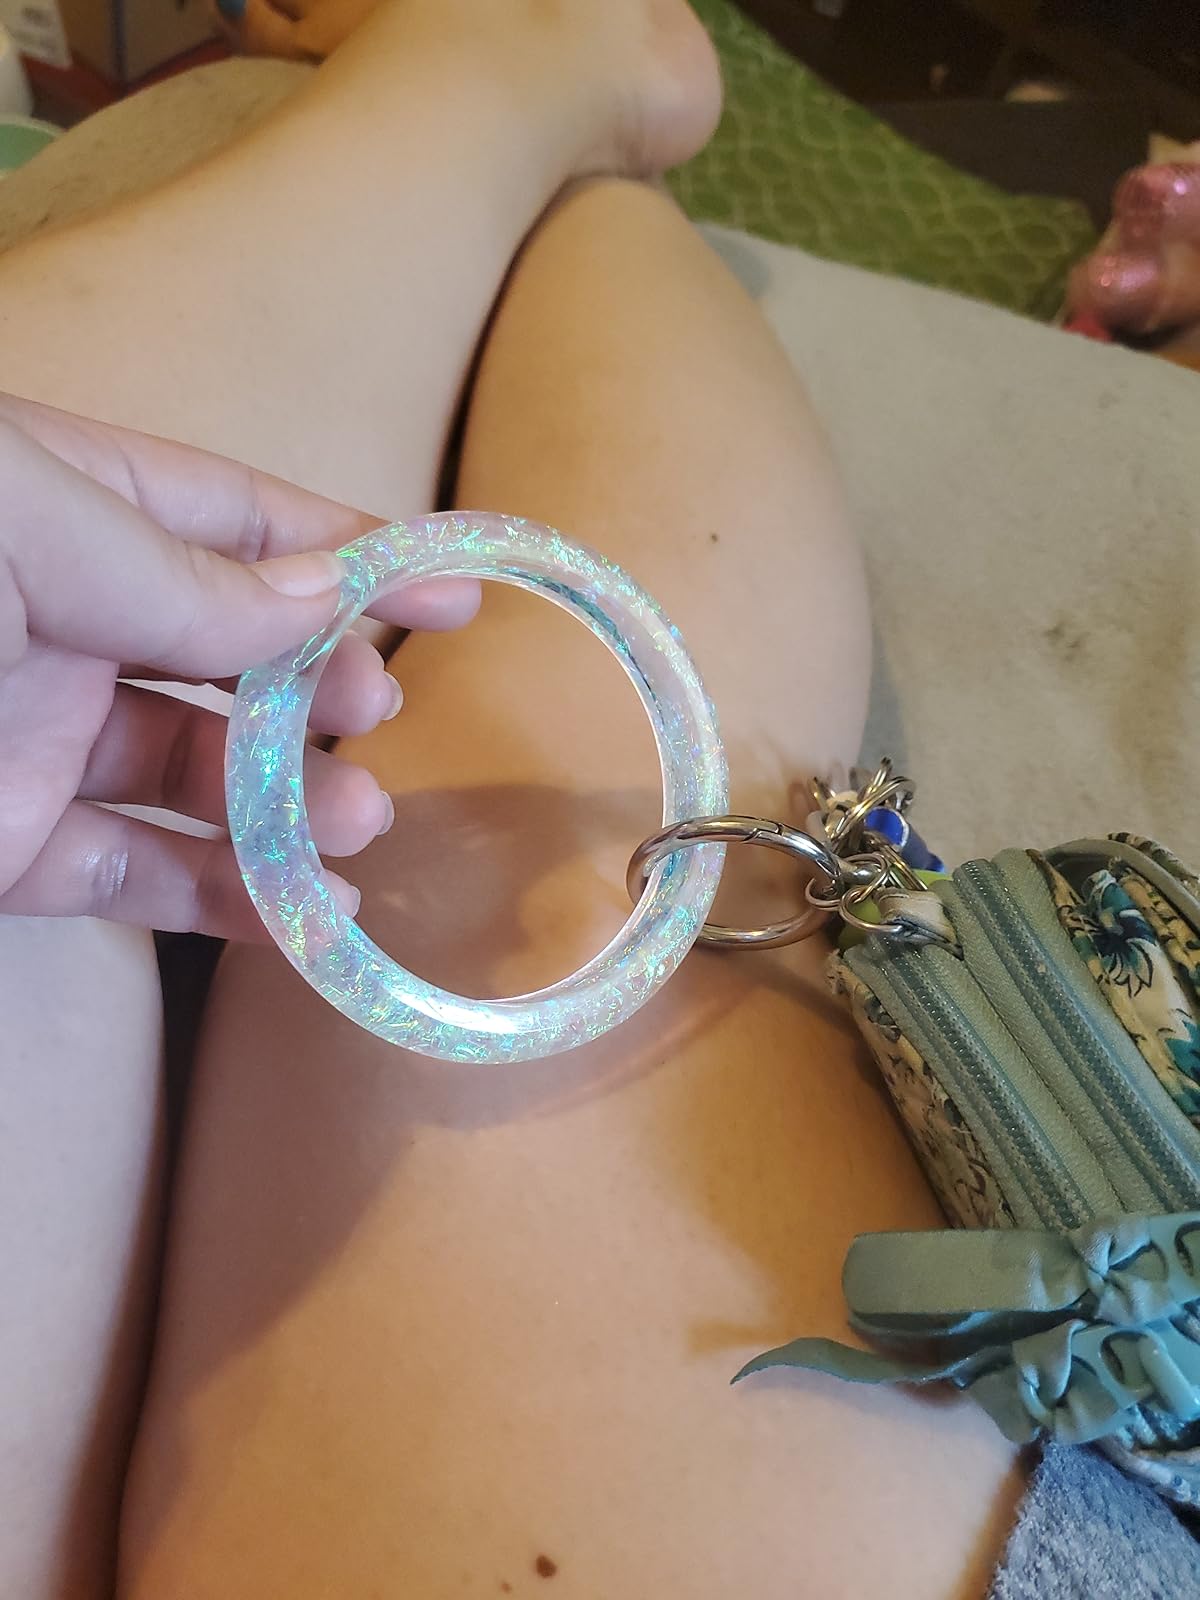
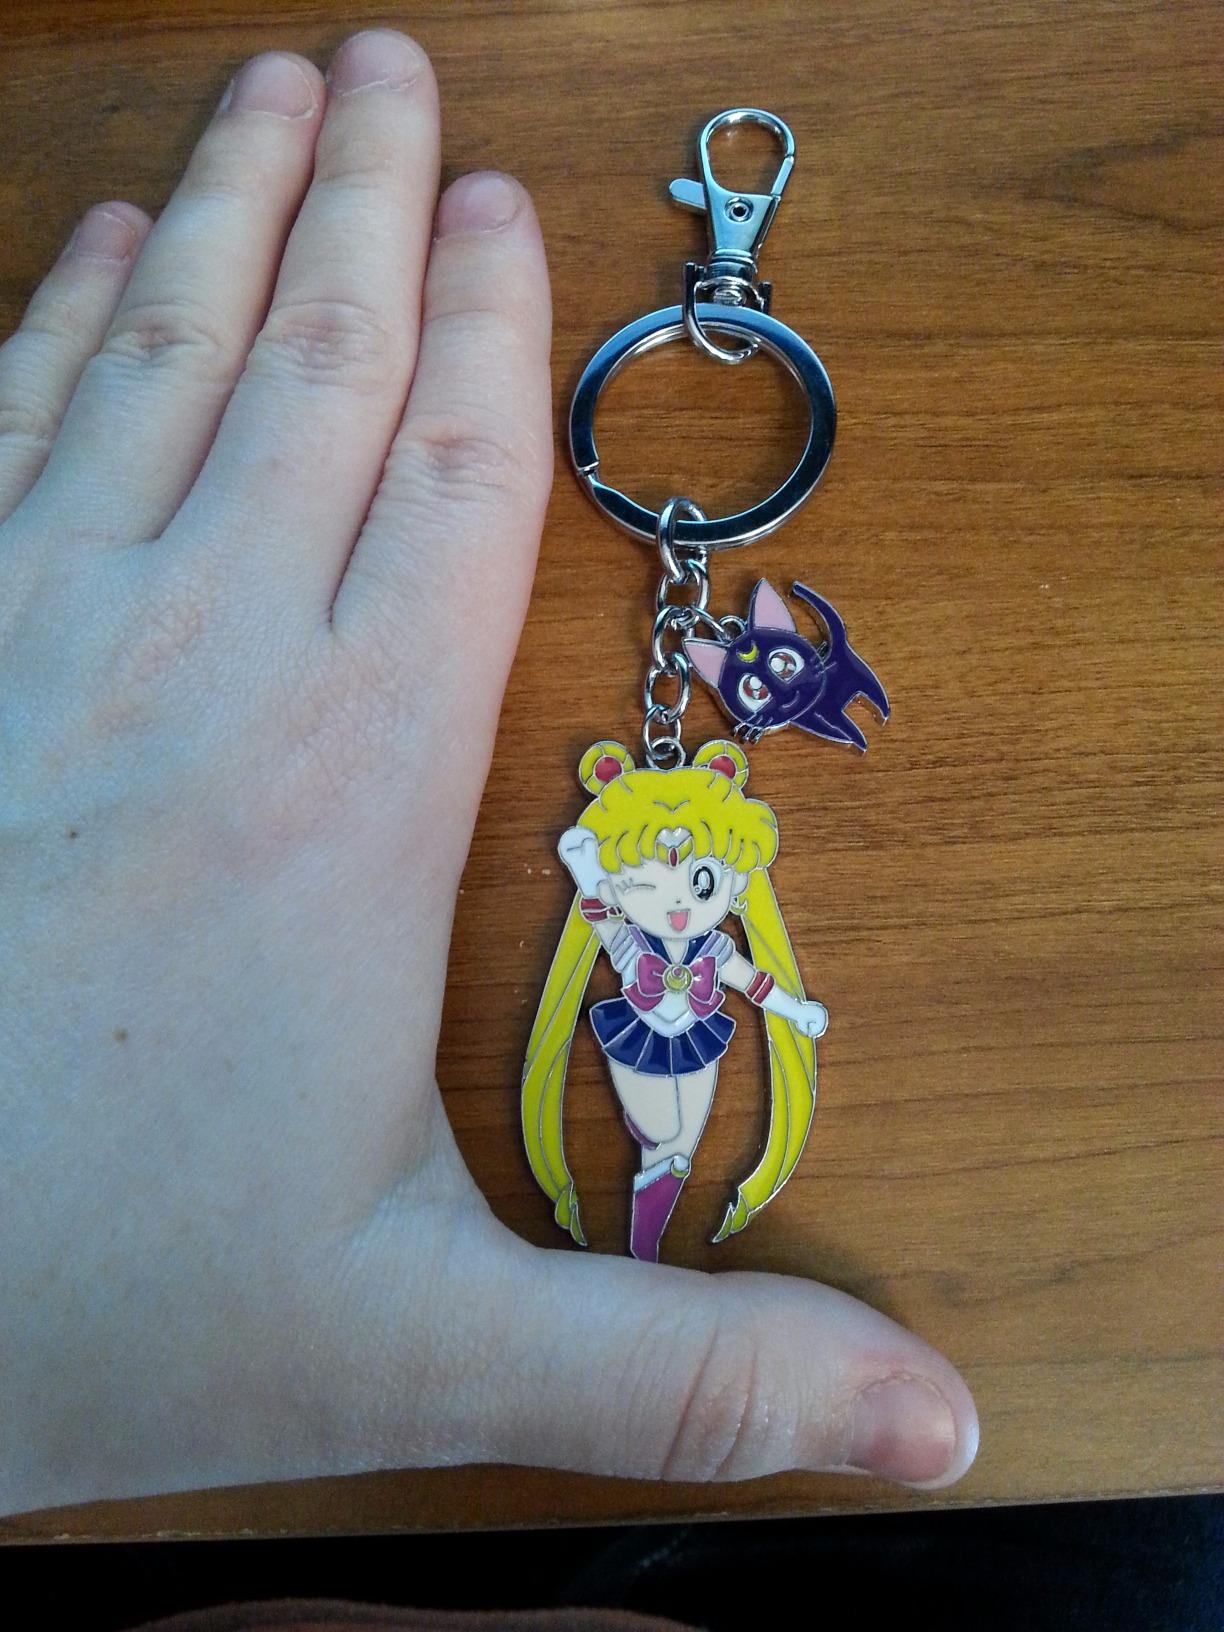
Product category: accessories_keychain
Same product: no